Napalm Death

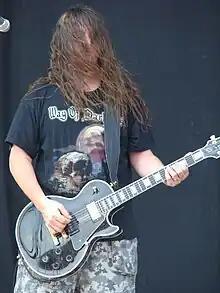
Mitch Harris in 2009

Drummer Mick Harris—the only remaining member of the "Scum" line-up—eventually left Napalm Death due to creative differences regarding stylistic direction. In April 1991, Harris recorded "Guts of a Virgin", the debut album for Painkiller, along with John Zorn and Bill Laswell. Harris later recalled the "Guts" sessions were when he decided to leave Napalm Death and explore different genres of music. Danny Herrera, a close friend of Jesse Pintado, was brought in as the new drummer. Herrera's drumming style has been noted for its uniqueness; it has been described as "Euroblast", a variant of blast beat in which simultaneous eighth notes are played on the ride cymbal and kick drum, with alternate eighth notes added on the snare drum. The addition of Herrera would be the last major line-up change of the band save for Jesse Pintado's departure in 200, which returned the band to a quartet configuration.